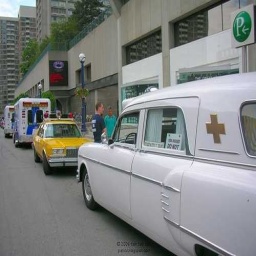
Label: ambulance